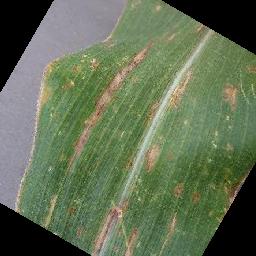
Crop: corn
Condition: (maize)_cercospora_spot_gray_spot